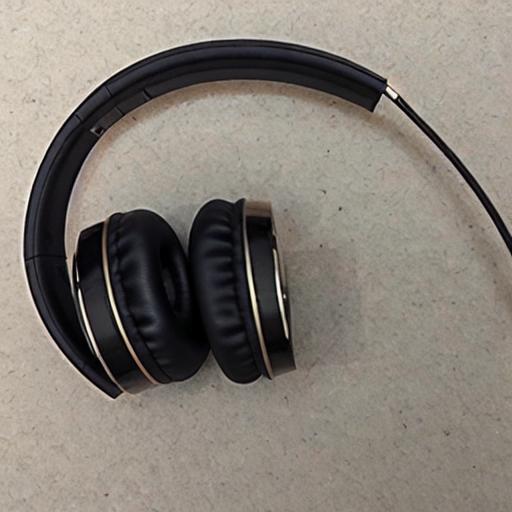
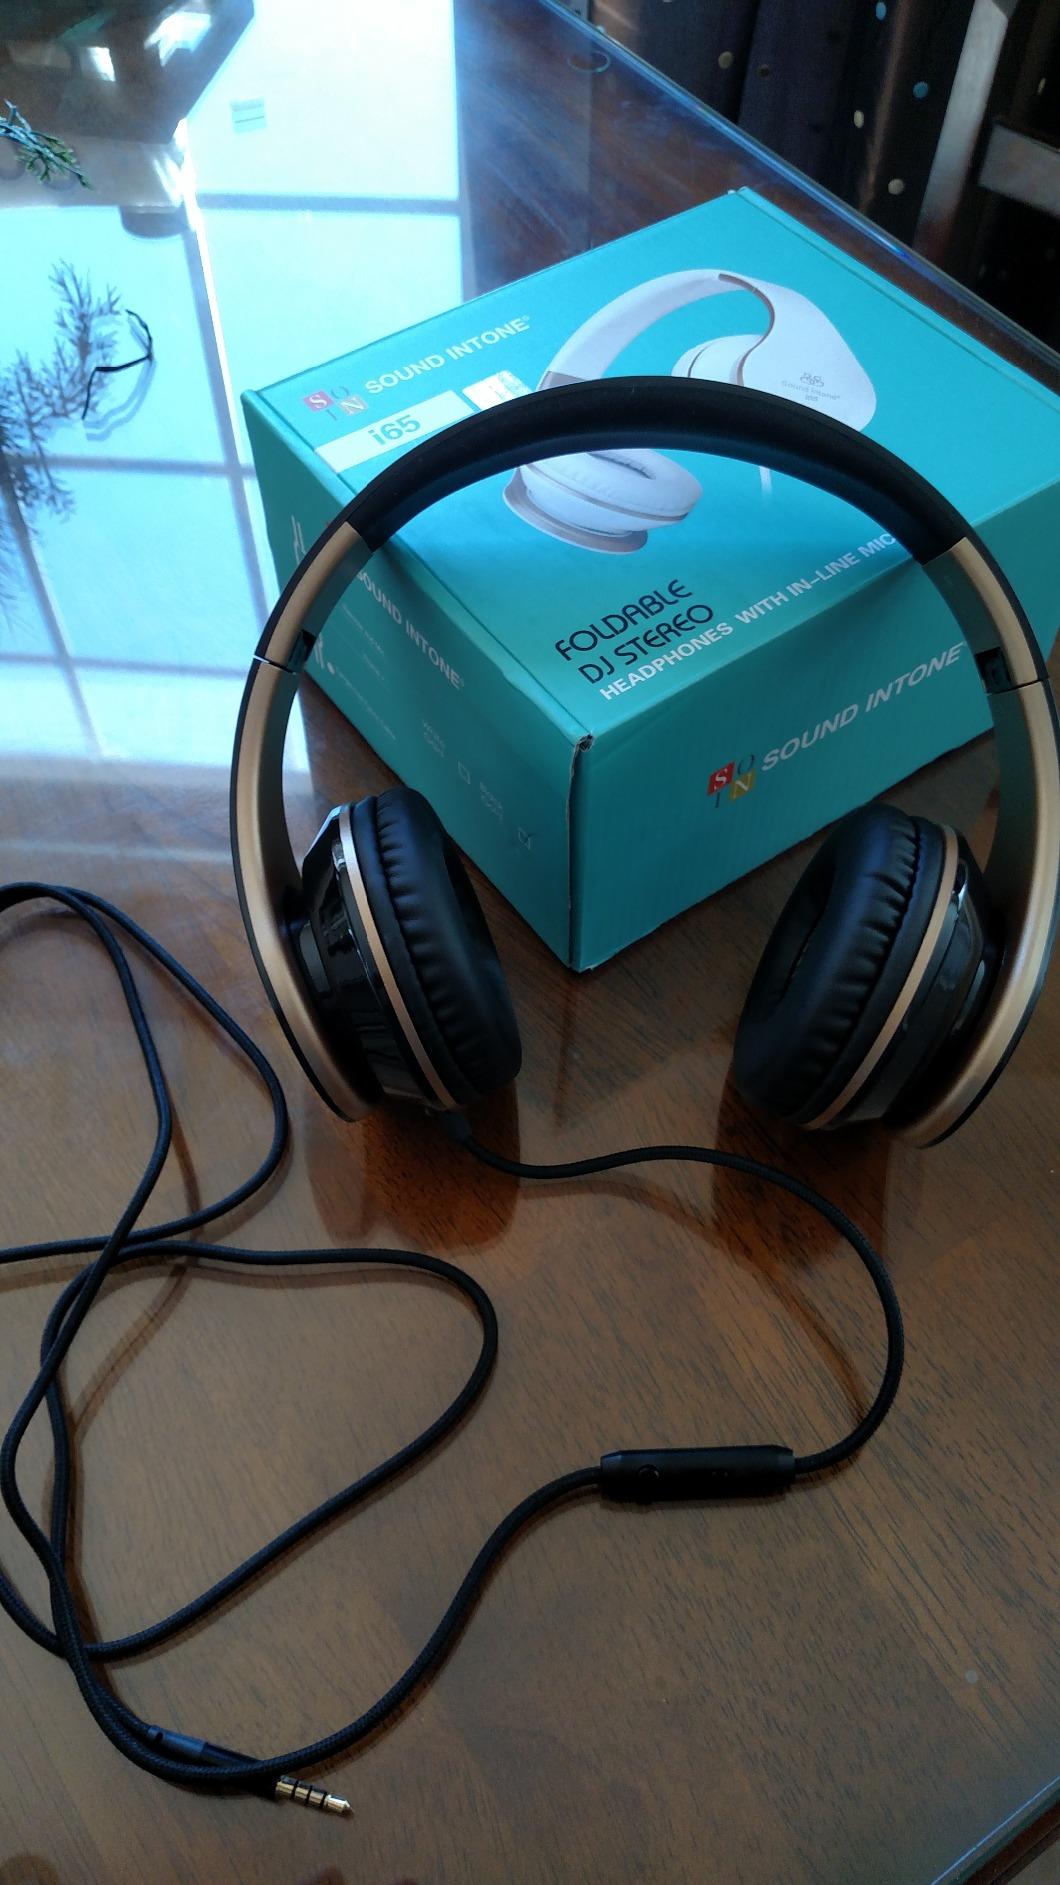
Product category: headphones
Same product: no